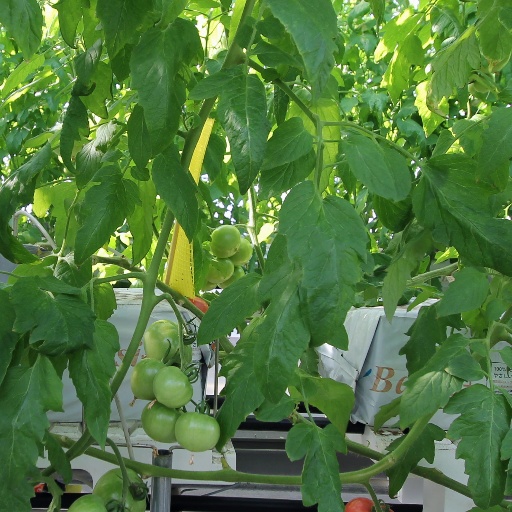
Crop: tomato